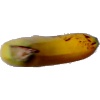
Label: banana_lady_finger